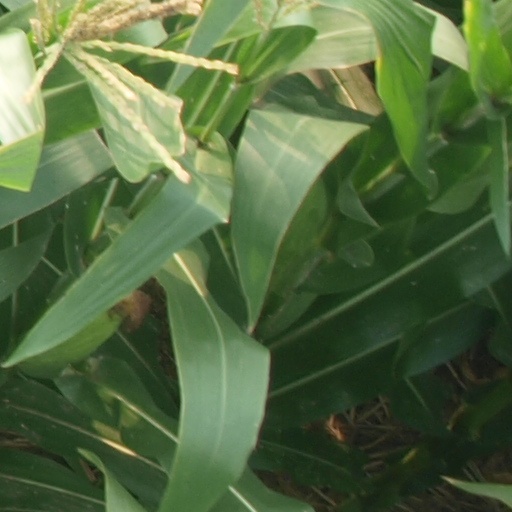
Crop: maize; corn